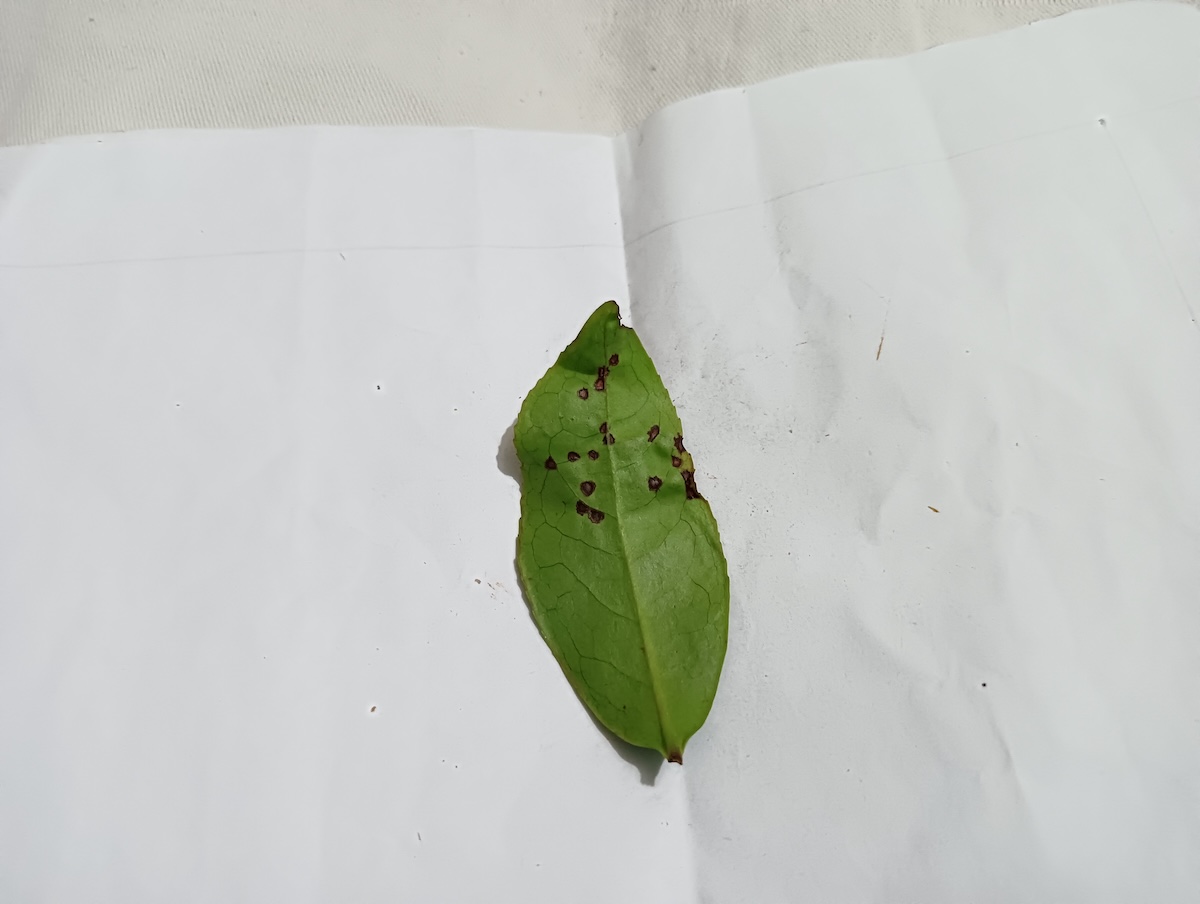
Label: Helopeltis